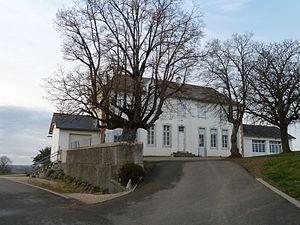
Mairie de Garos
Garos est une commune française, située dans le département des Pyrénées-Atlantiques en région Nouvelle-Aquitaine.